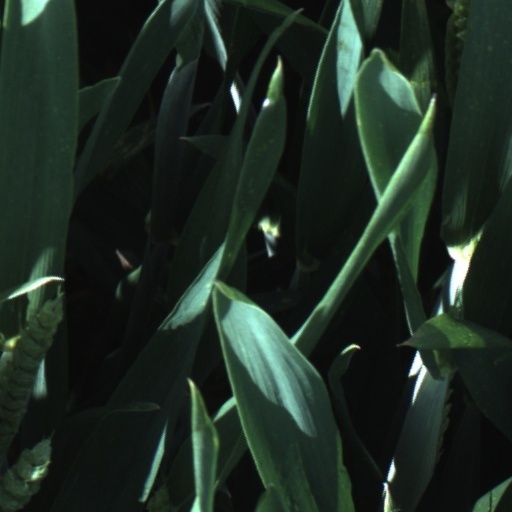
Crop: wheat